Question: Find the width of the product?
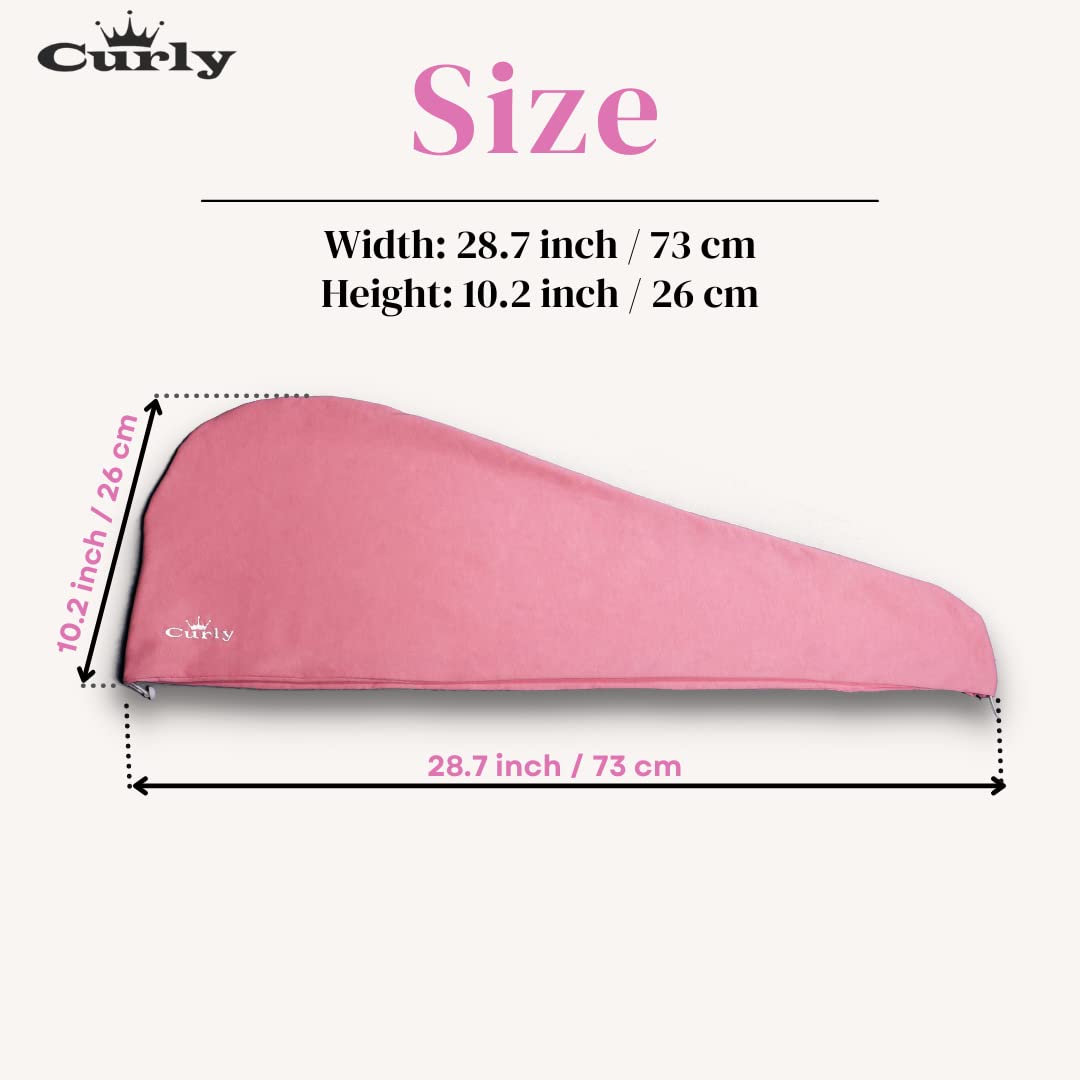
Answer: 10.2 inch